War of the Gods (album)

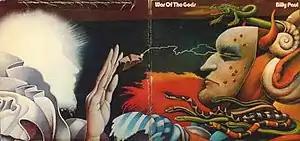
The outer gatefold image of War of the Gods depicts the full artwork, normally unseen if only the front cover is visible.

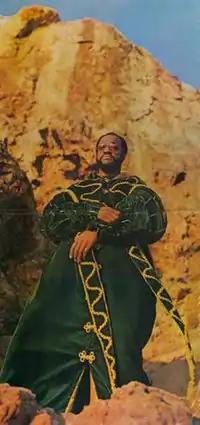
The inner gatefold image of War of the Gods depicts Billy Paul on a rocky landscape dressed in colorful garb. Like the front/outer gatefold cover, this image suggests that the music will have a transporting, other-worldly quality.

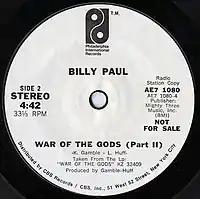
The white-label, promo only single of "War of the Gods (Part II)" was issued to radio only and has never been made commercially available.

A departure from Paul's previous work, "War of the Gods" contains only six songs, nearly all of which are extended psychedelic soul song suites fusing jazz, soul, funk, Latin, rock, and pop. In the new liner notes for the 2012 reissue, Paul calls it "the best album I've ever done in my life."